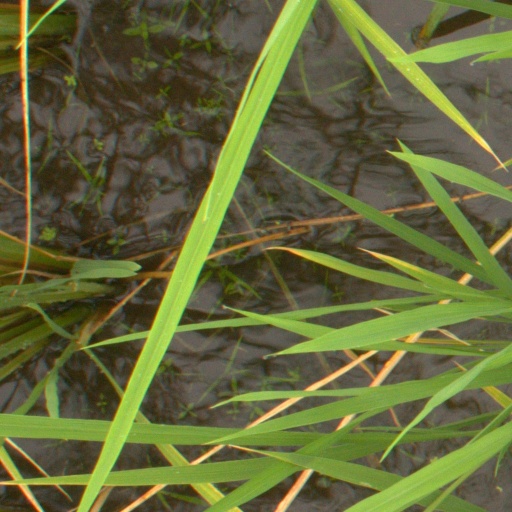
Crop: rice